Ōzai Station

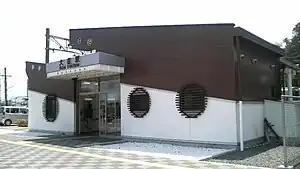
Ōzai Station in 2008

is a passenger railway station located in Ōita City, Ōita Prefecture, Japan. It is operated by JR Kyushu. The station serves Ōzai, a village that has now been merged into Ōita City and is typically busy with commuter traffic. It is also the nearest station to the Nippon Bunri University located at the nearby Ōita suburb of Sakanoichi.